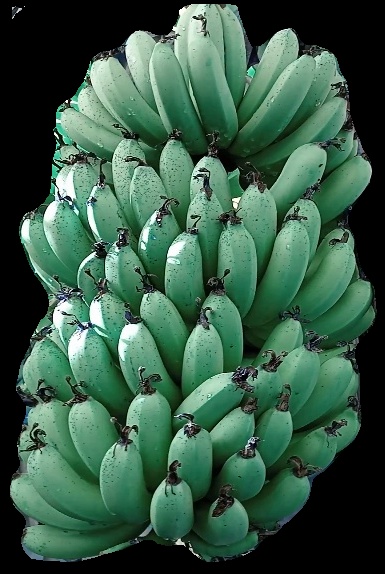
Variety: pachbale
Grade: grade1